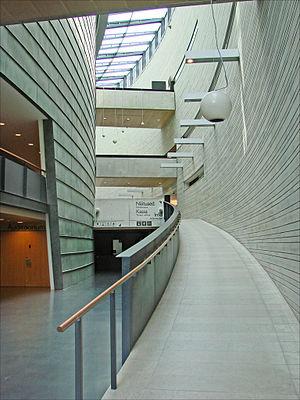
Pekka Vapaavuori est un architecte finlandais.